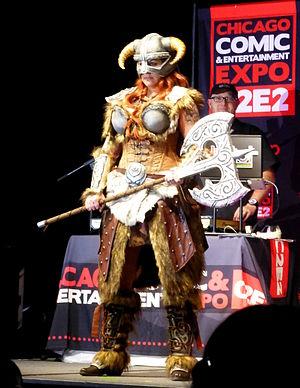
The Elder Scrolls est une série de jeux vidéo de rôle se déroulant dans un univers de fantasy, créée par Bethesda Softworks et publiée pour la première fois en 1994. Elle est connue pour la richesse mythopoïétique de son univers et à la grande liberté donnée au joueur dans l'exploration et la progression de son personnage. Elle compte à ce jour cinq épisodes principaux et plusieurs épisodes dérivés.